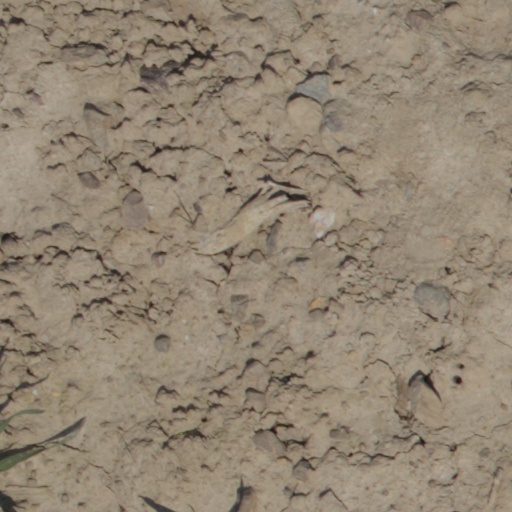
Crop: wheat